Joseph Spiess

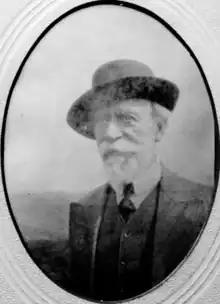
Portrait of Joseph Spiess (1838-1917)

Joseph Spiess (10 September 1838 – 31 March 1917) was a French engineer who filed a patent for a rigid airship in 1873, the year before Ferdinand von Zeppelin first outlined his own design. However, Spiess's machine was not actually constructed until 1913, and was the first and only French rigid airship.